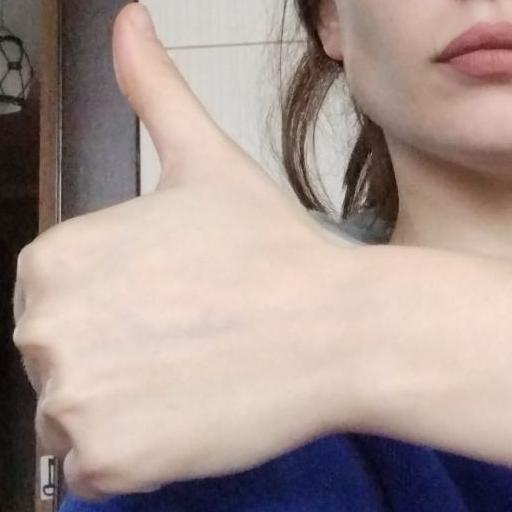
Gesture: like